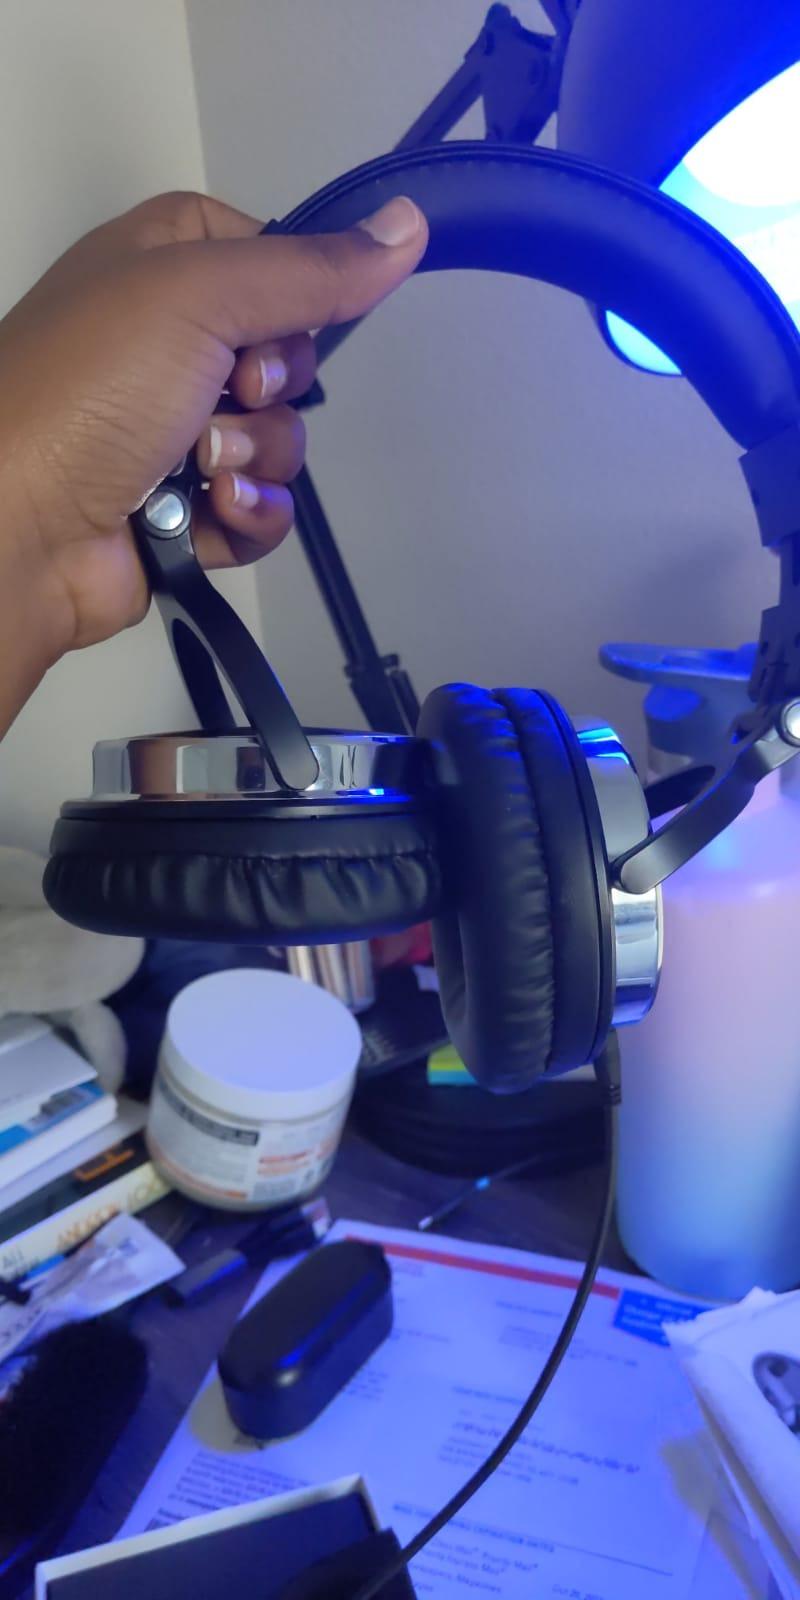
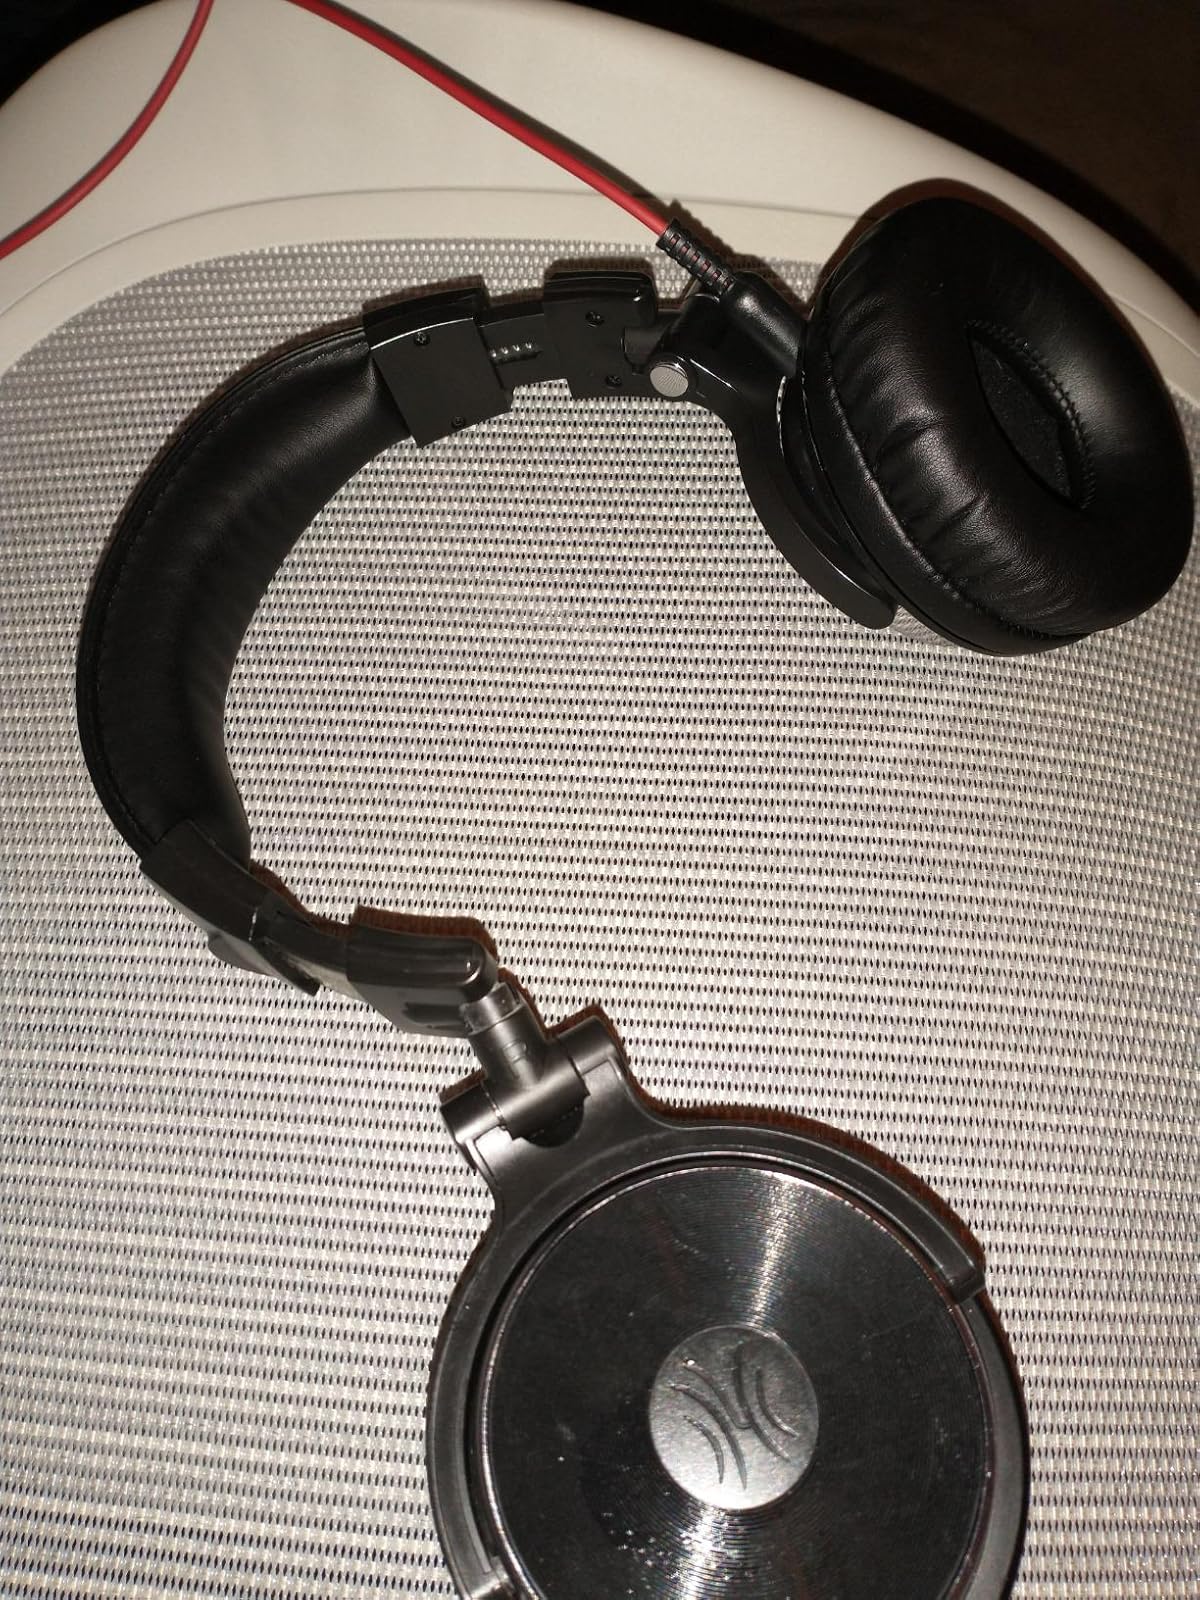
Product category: headphones
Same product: yes